Embraer C-390 Millennium

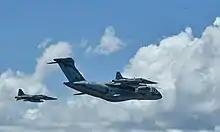
Arrival of Brazilians and foreigners from Ukraine during the Operation Repatriation, March 2022

A single C-390 flew to Ushuaia carrying spare parts in support of a FAB C-130 that was on an Antarctic operation. In the 2022 Russian invasion of Ukraine, a KC-390 and a VC-99B Legacy were sent with a mission to rescue Brazilian nationals and other countries. The mission also brought around 12 tons of humanitarian aid to Ukraine. The mission rescued national, Ukrainian, Argentine and Colombian citizens, all of whom were taken to Brazil.